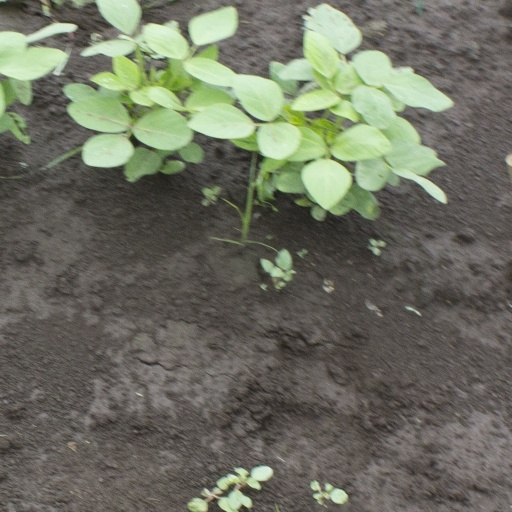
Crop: soybean